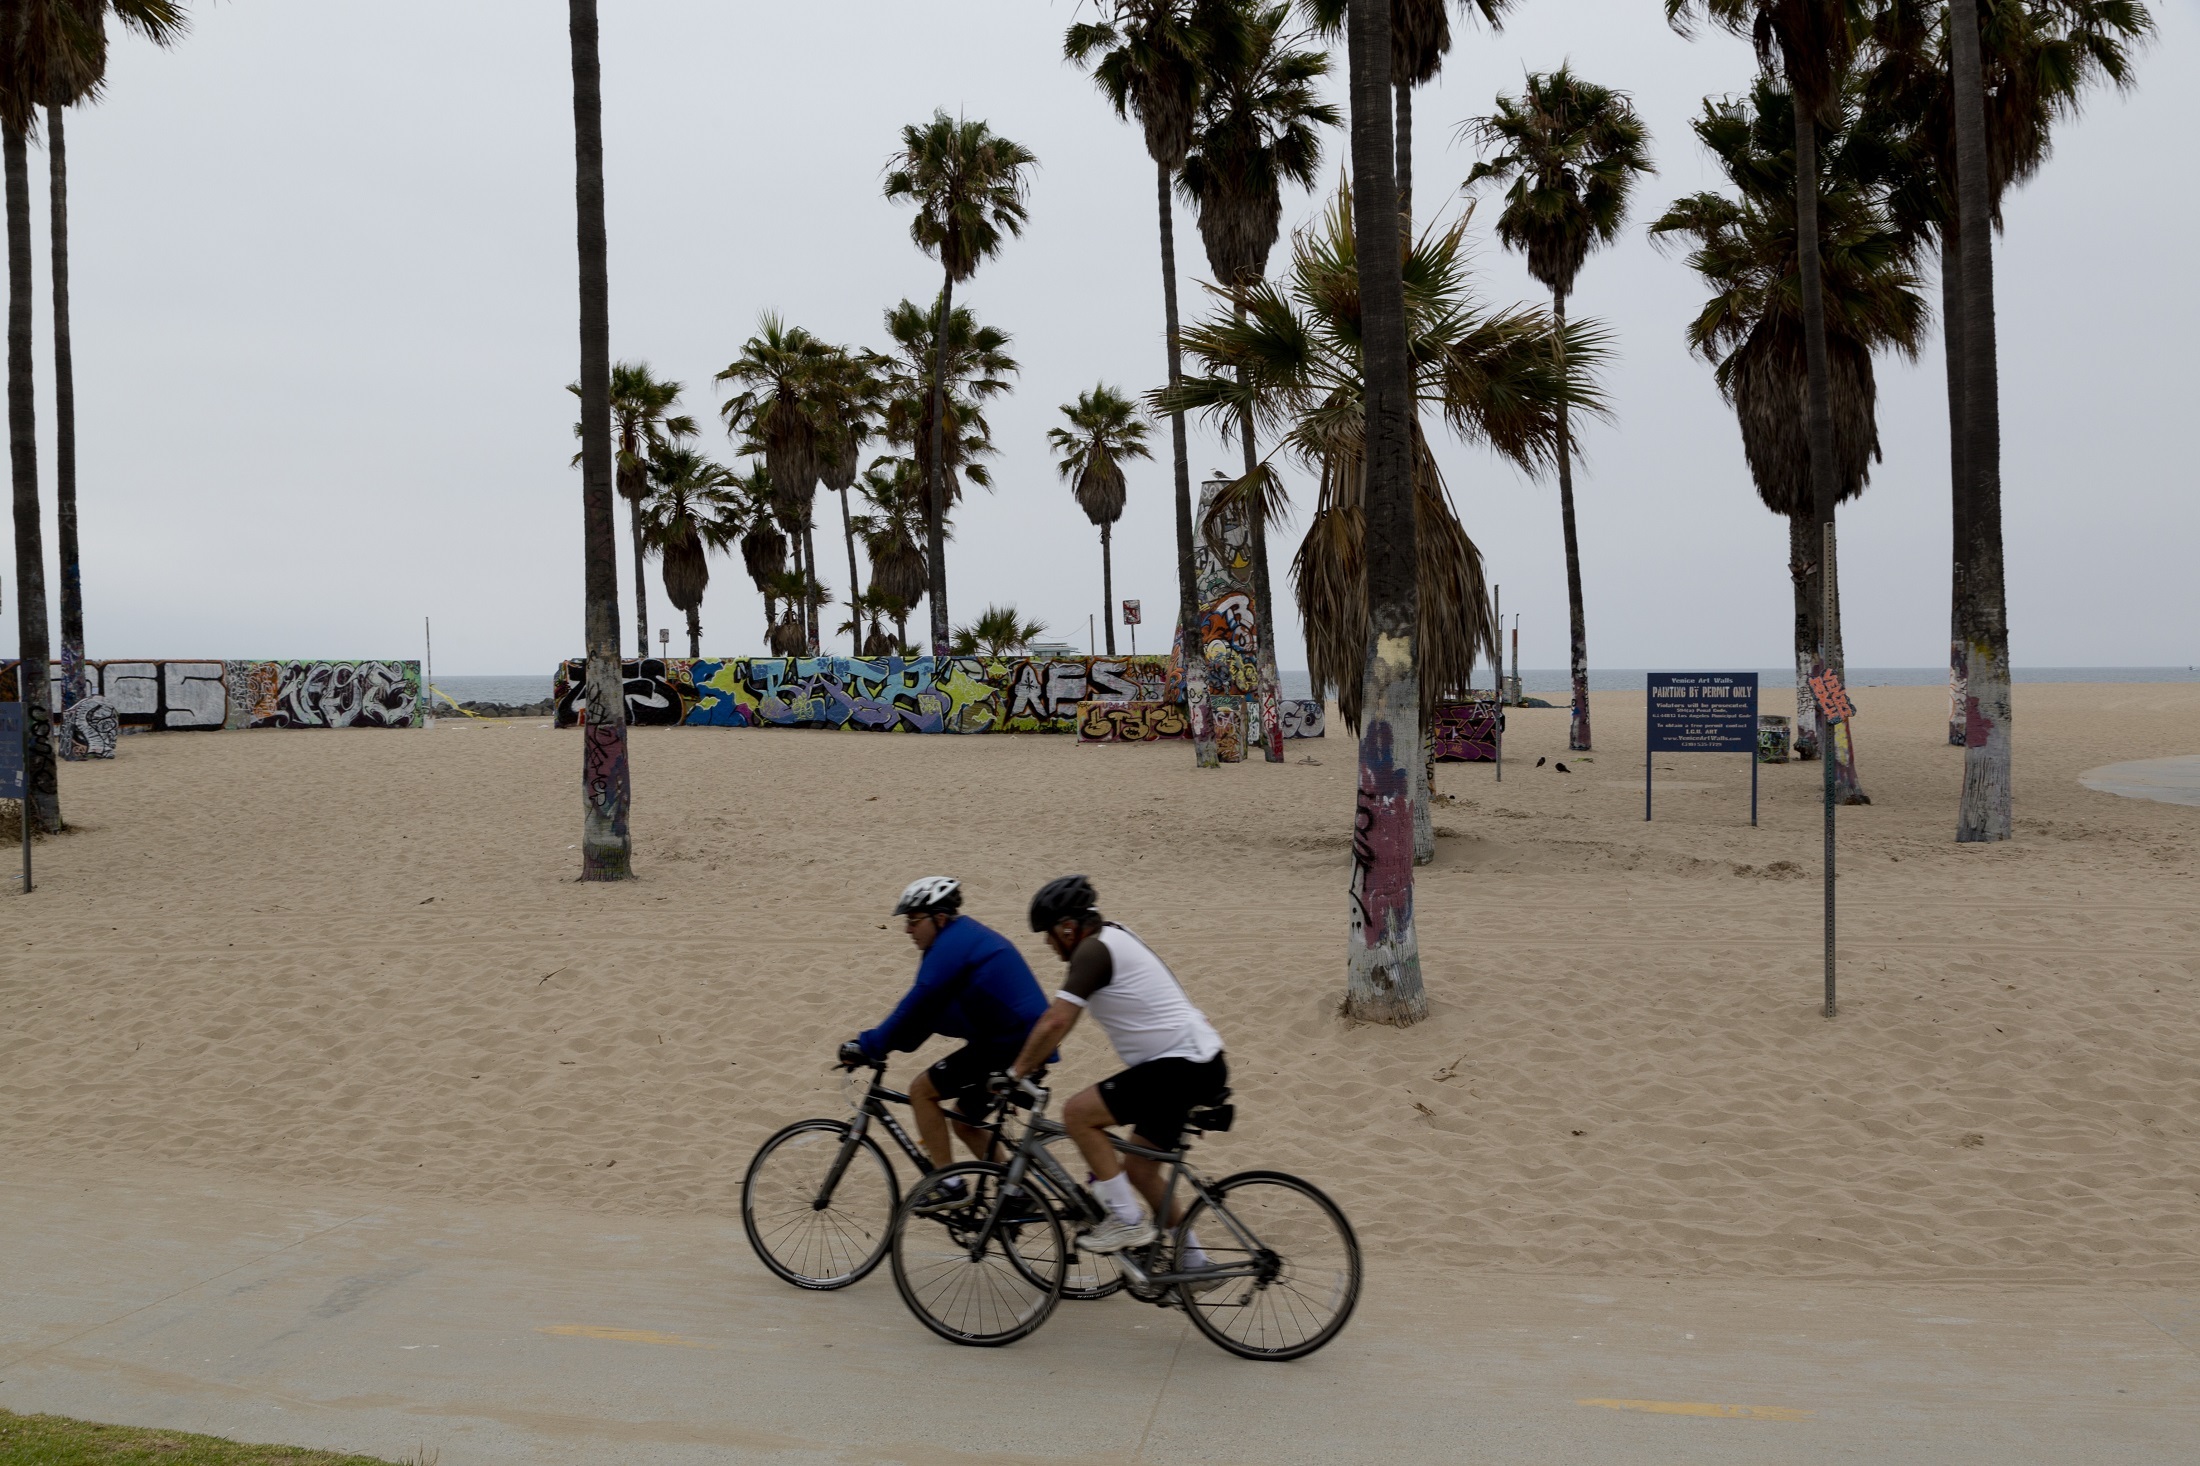
beach, sea, sand, ocean, people, sport, bicycle, vehicle, usa, lifestyle, leisure, healthy, california, activity, sports equipment, venice beach, cycling, sports, bicycles, bikes, palm trees, cyclists, cycle sport, bicycle motocross